Saint Nicholas

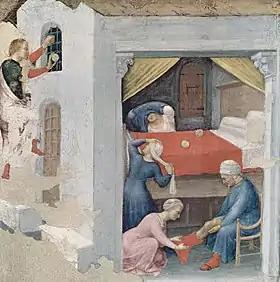
The dowry for the three virgins (Gentile da Fabriano, 1425, Pinacoteca Vaticana, Rome)

After his parents died from an epidemic, Nicholas is said to have distributed their wealth to the poor. In his most famous exploit, which is first attested in Michael the Archimandrite's "Life of Saint Nicholas", Nicholas heard of a devout man who had once been wealthy but had lost all of his money due to the "plotting and envy of Satan." The man could not afford proper dowries for his three daughters. This meant that they would remain unmarried and probably, in absence of any other possible employment, be forced to become prostitutes. Hearing of the girls' plight, Nicholas decided to help them, but, being too modest to help the family in public (or to save them the humiliation of accepting charity), he went to the house under the cover of night and threw a purse filled with gold coins through the window opening into the house. The father immediately arranged a marriage for his first daughter, and after her wedding, Nicholas threw a second bag of gold through the same window late at night.